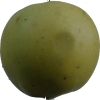
Label: Apple 13